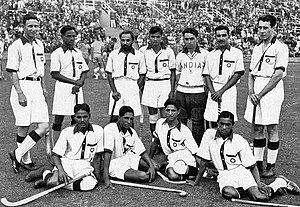
Indien ved OL
Indiens hockeyhold fra sommer-OL 1936. Holdet vandt guld ved disse lege, og Indien var stærkt dominerende i denne sportsgren, mens den var på OL-programmet, med i alt otte guld, en sølv og to bronze.
Indien deltog første gang i olympiske lege under sommer-OL 1900 i Paris, men deltog ikke mellem 1904 og 1912. Fra og med 1920 i Antwerpen har nationen deltaget i samtlige sommerlege. Indien deltog første gang i vinterlegene i 1964 i Innsbruck.